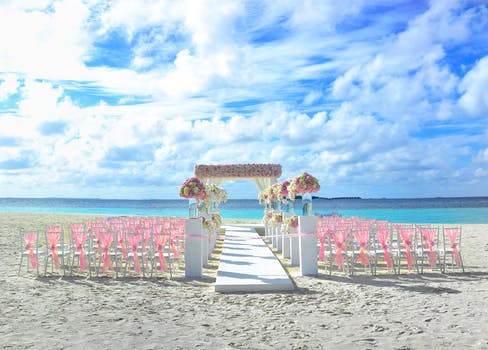
Label: No Watermark